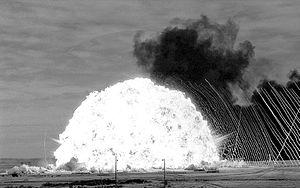
Recherche et développement pour la défense Canada est une agence relevant du ministère de la Défense nationale du Canada.